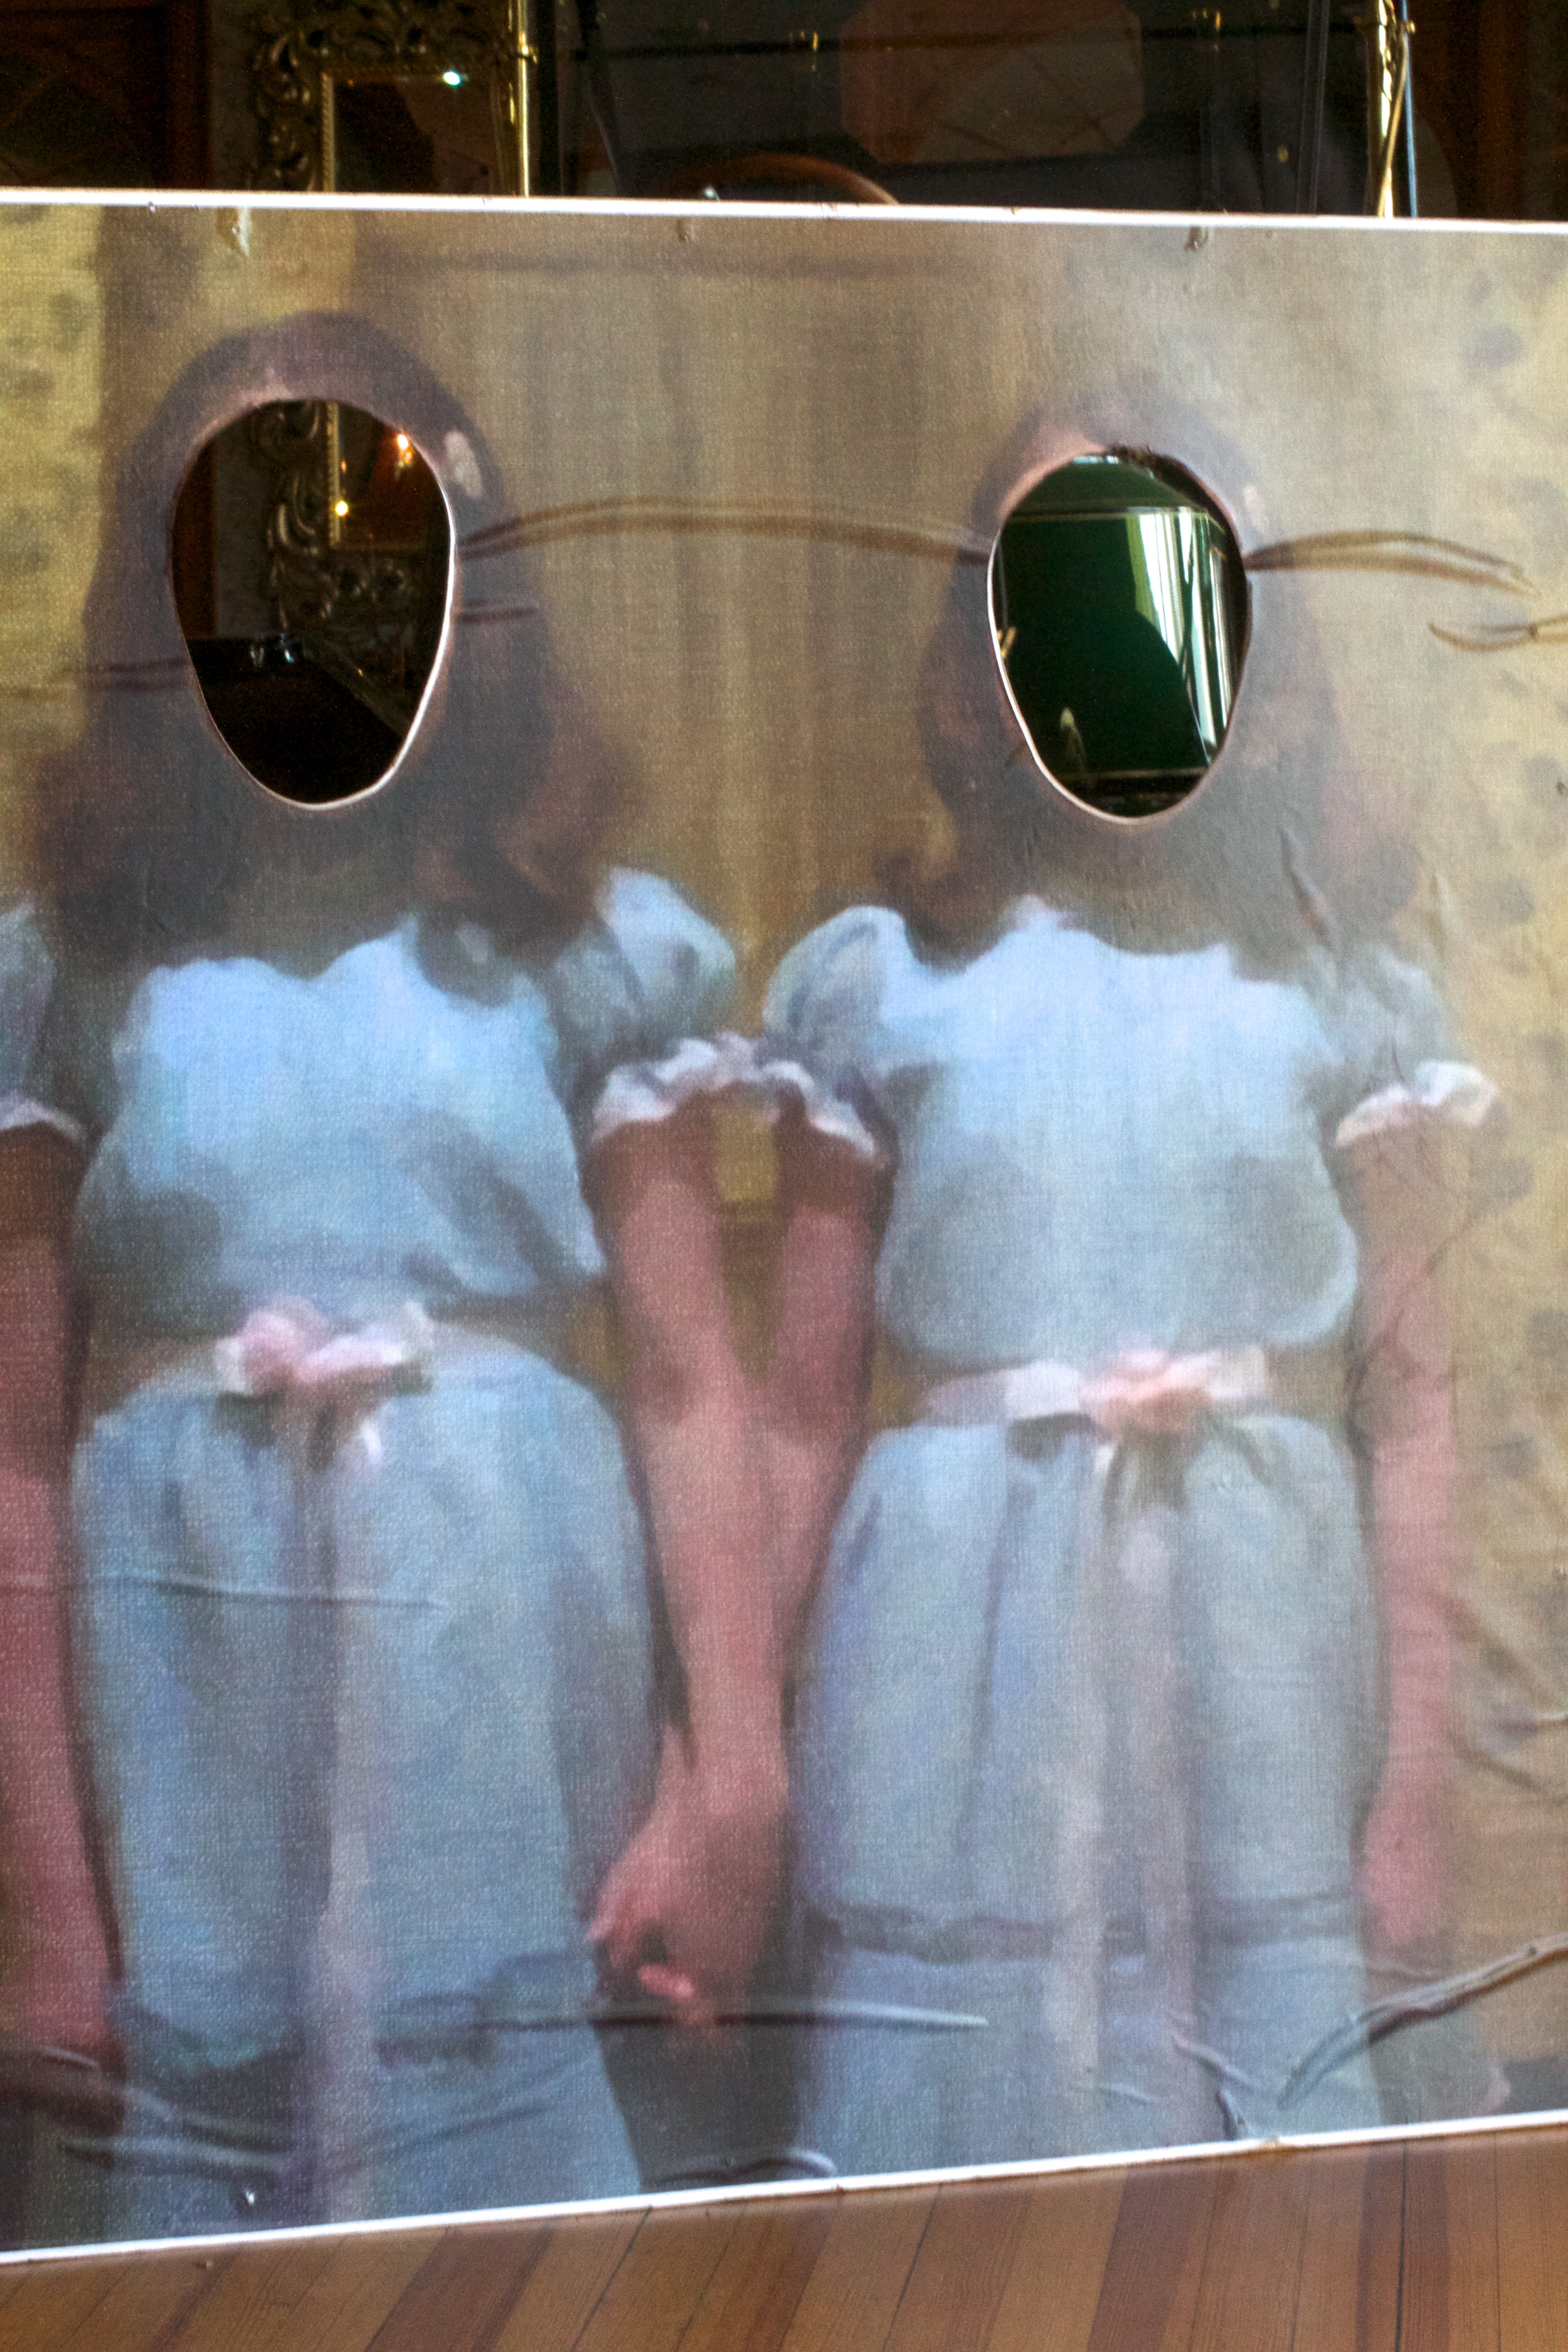
painting, art, image